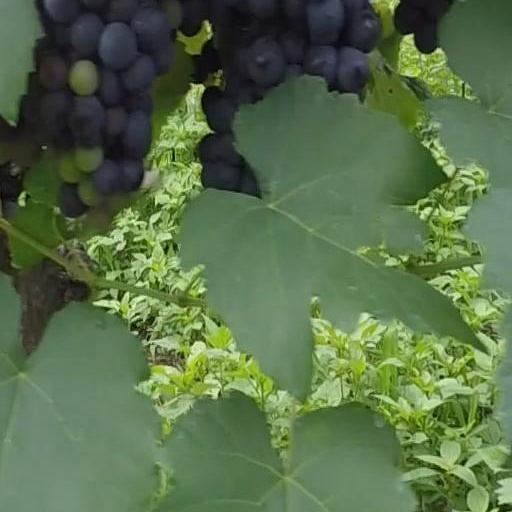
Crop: grape